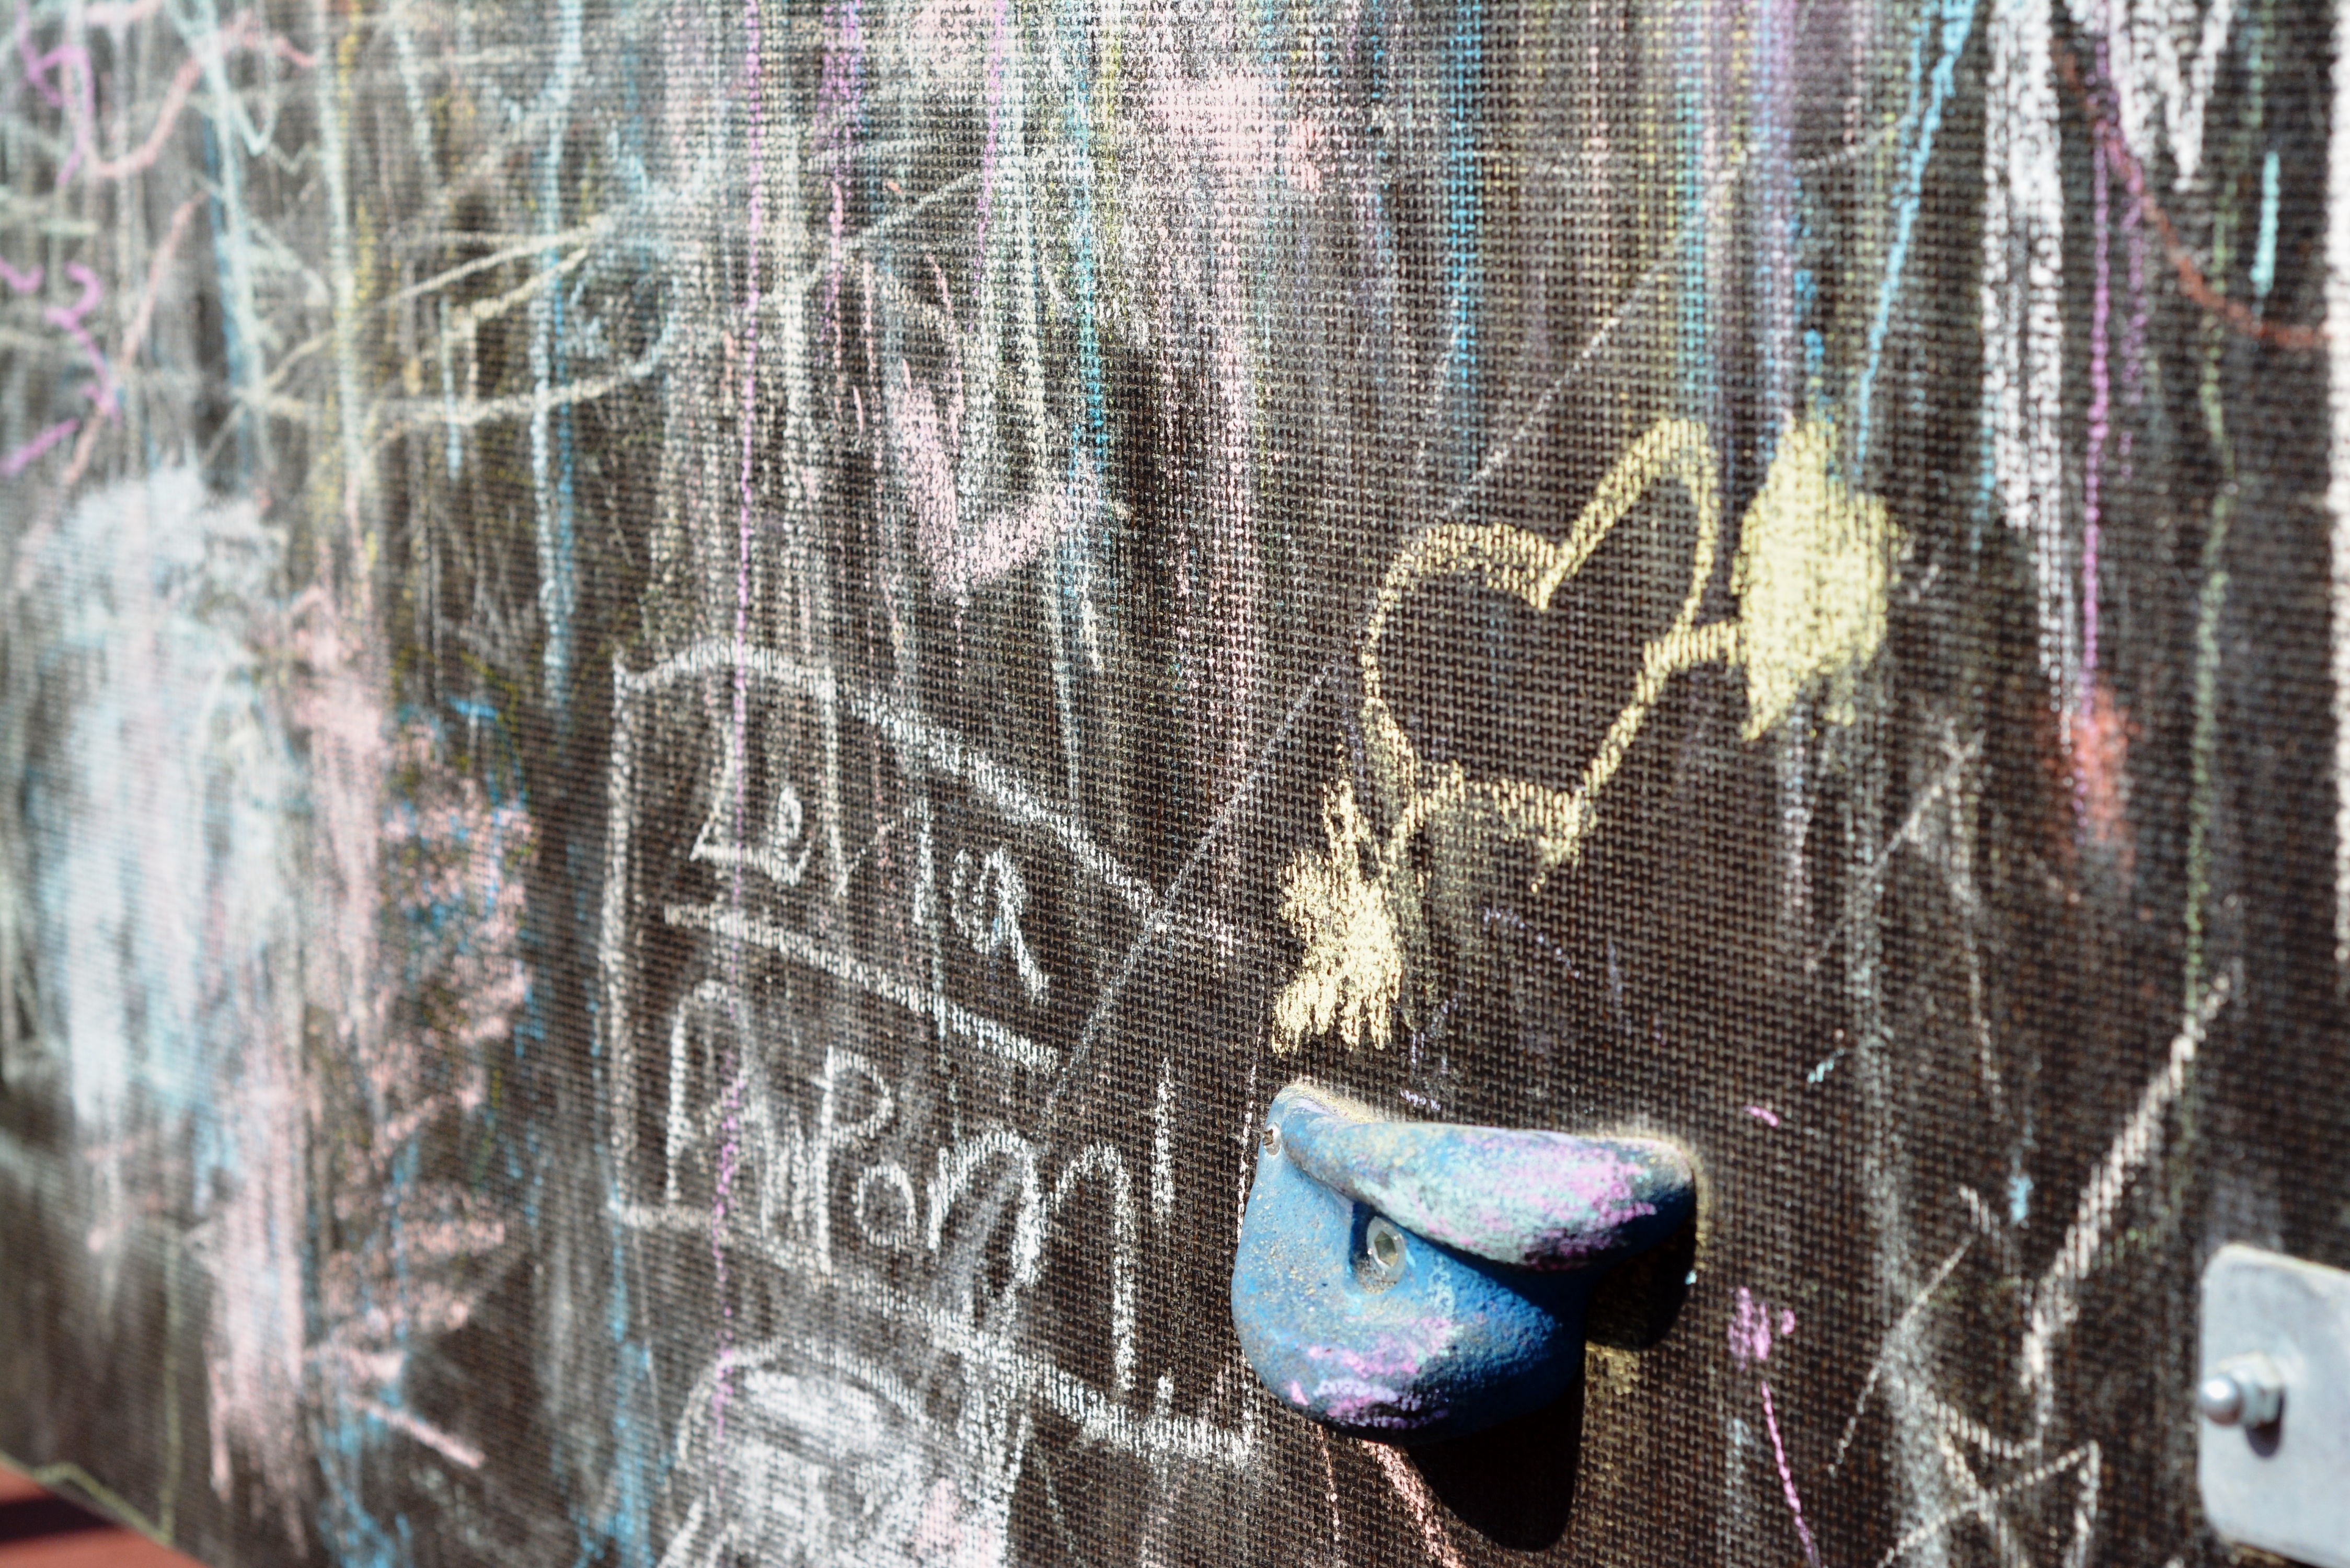
winter, wall, heart, spring, color, blue, graffiti, art, drawing, playground, image, an array of, wall climbing, painting chalk